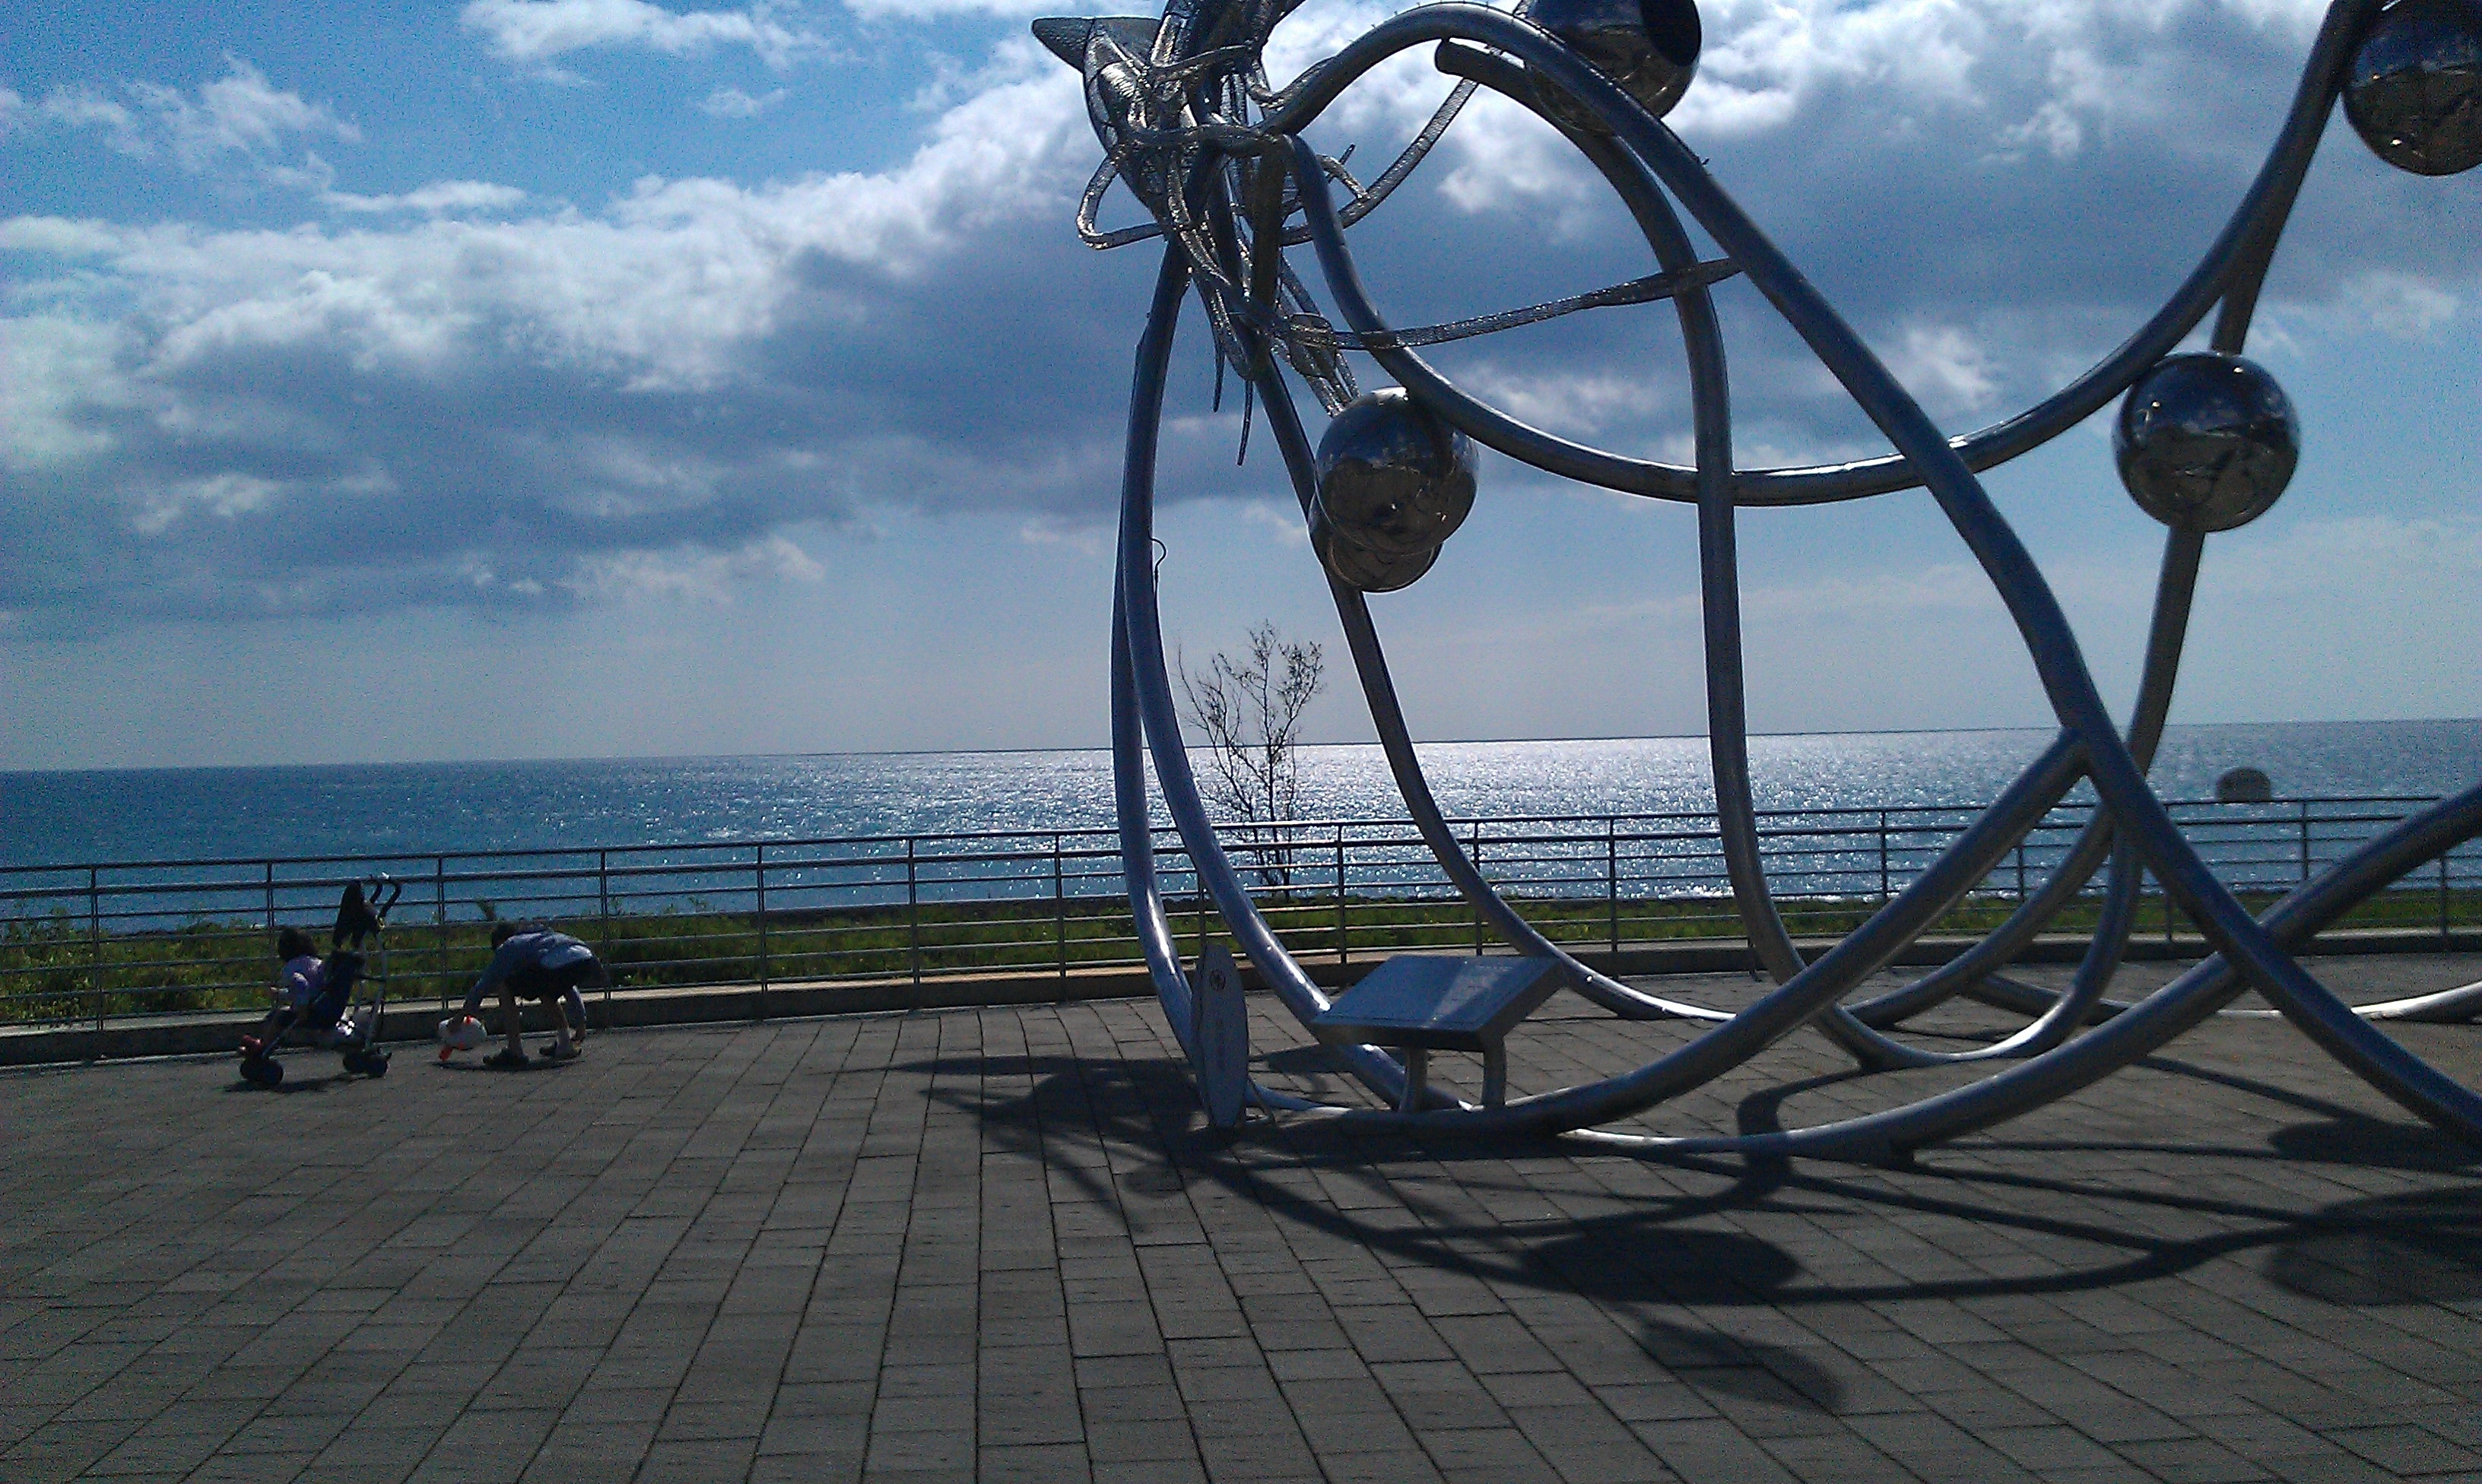
beach, sea, coast, ocean, boardwalk, wind, walkway, vehicle, natural, taiwan, the sea, marine museum, blue day, butyl